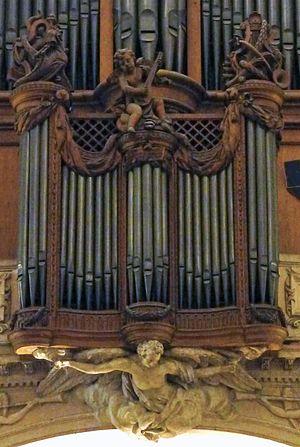
Église Saint-Gervais-Saint-Protais (orgue de tribune, détail) - Paris IV
L'église Saint-Gervais-Saint-Protais de Paris, généralement connue sous le nom d'église Saint-Gervais, est située sur la place Saint-Gervais, dans le quartier Saint-Gervais, auxquels elle donne leurs noms, dans le 4ᵉ arrondissement, à l'est de l'Hôtel de Ville.